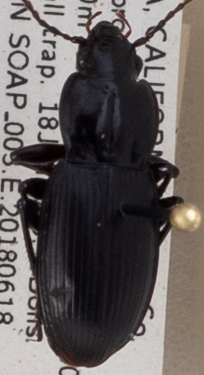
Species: Pterostichus ordinarius
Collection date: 2018-06-18
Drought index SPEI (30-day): -0.574
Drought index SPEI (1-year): -0.32
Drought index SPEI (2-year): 0.8